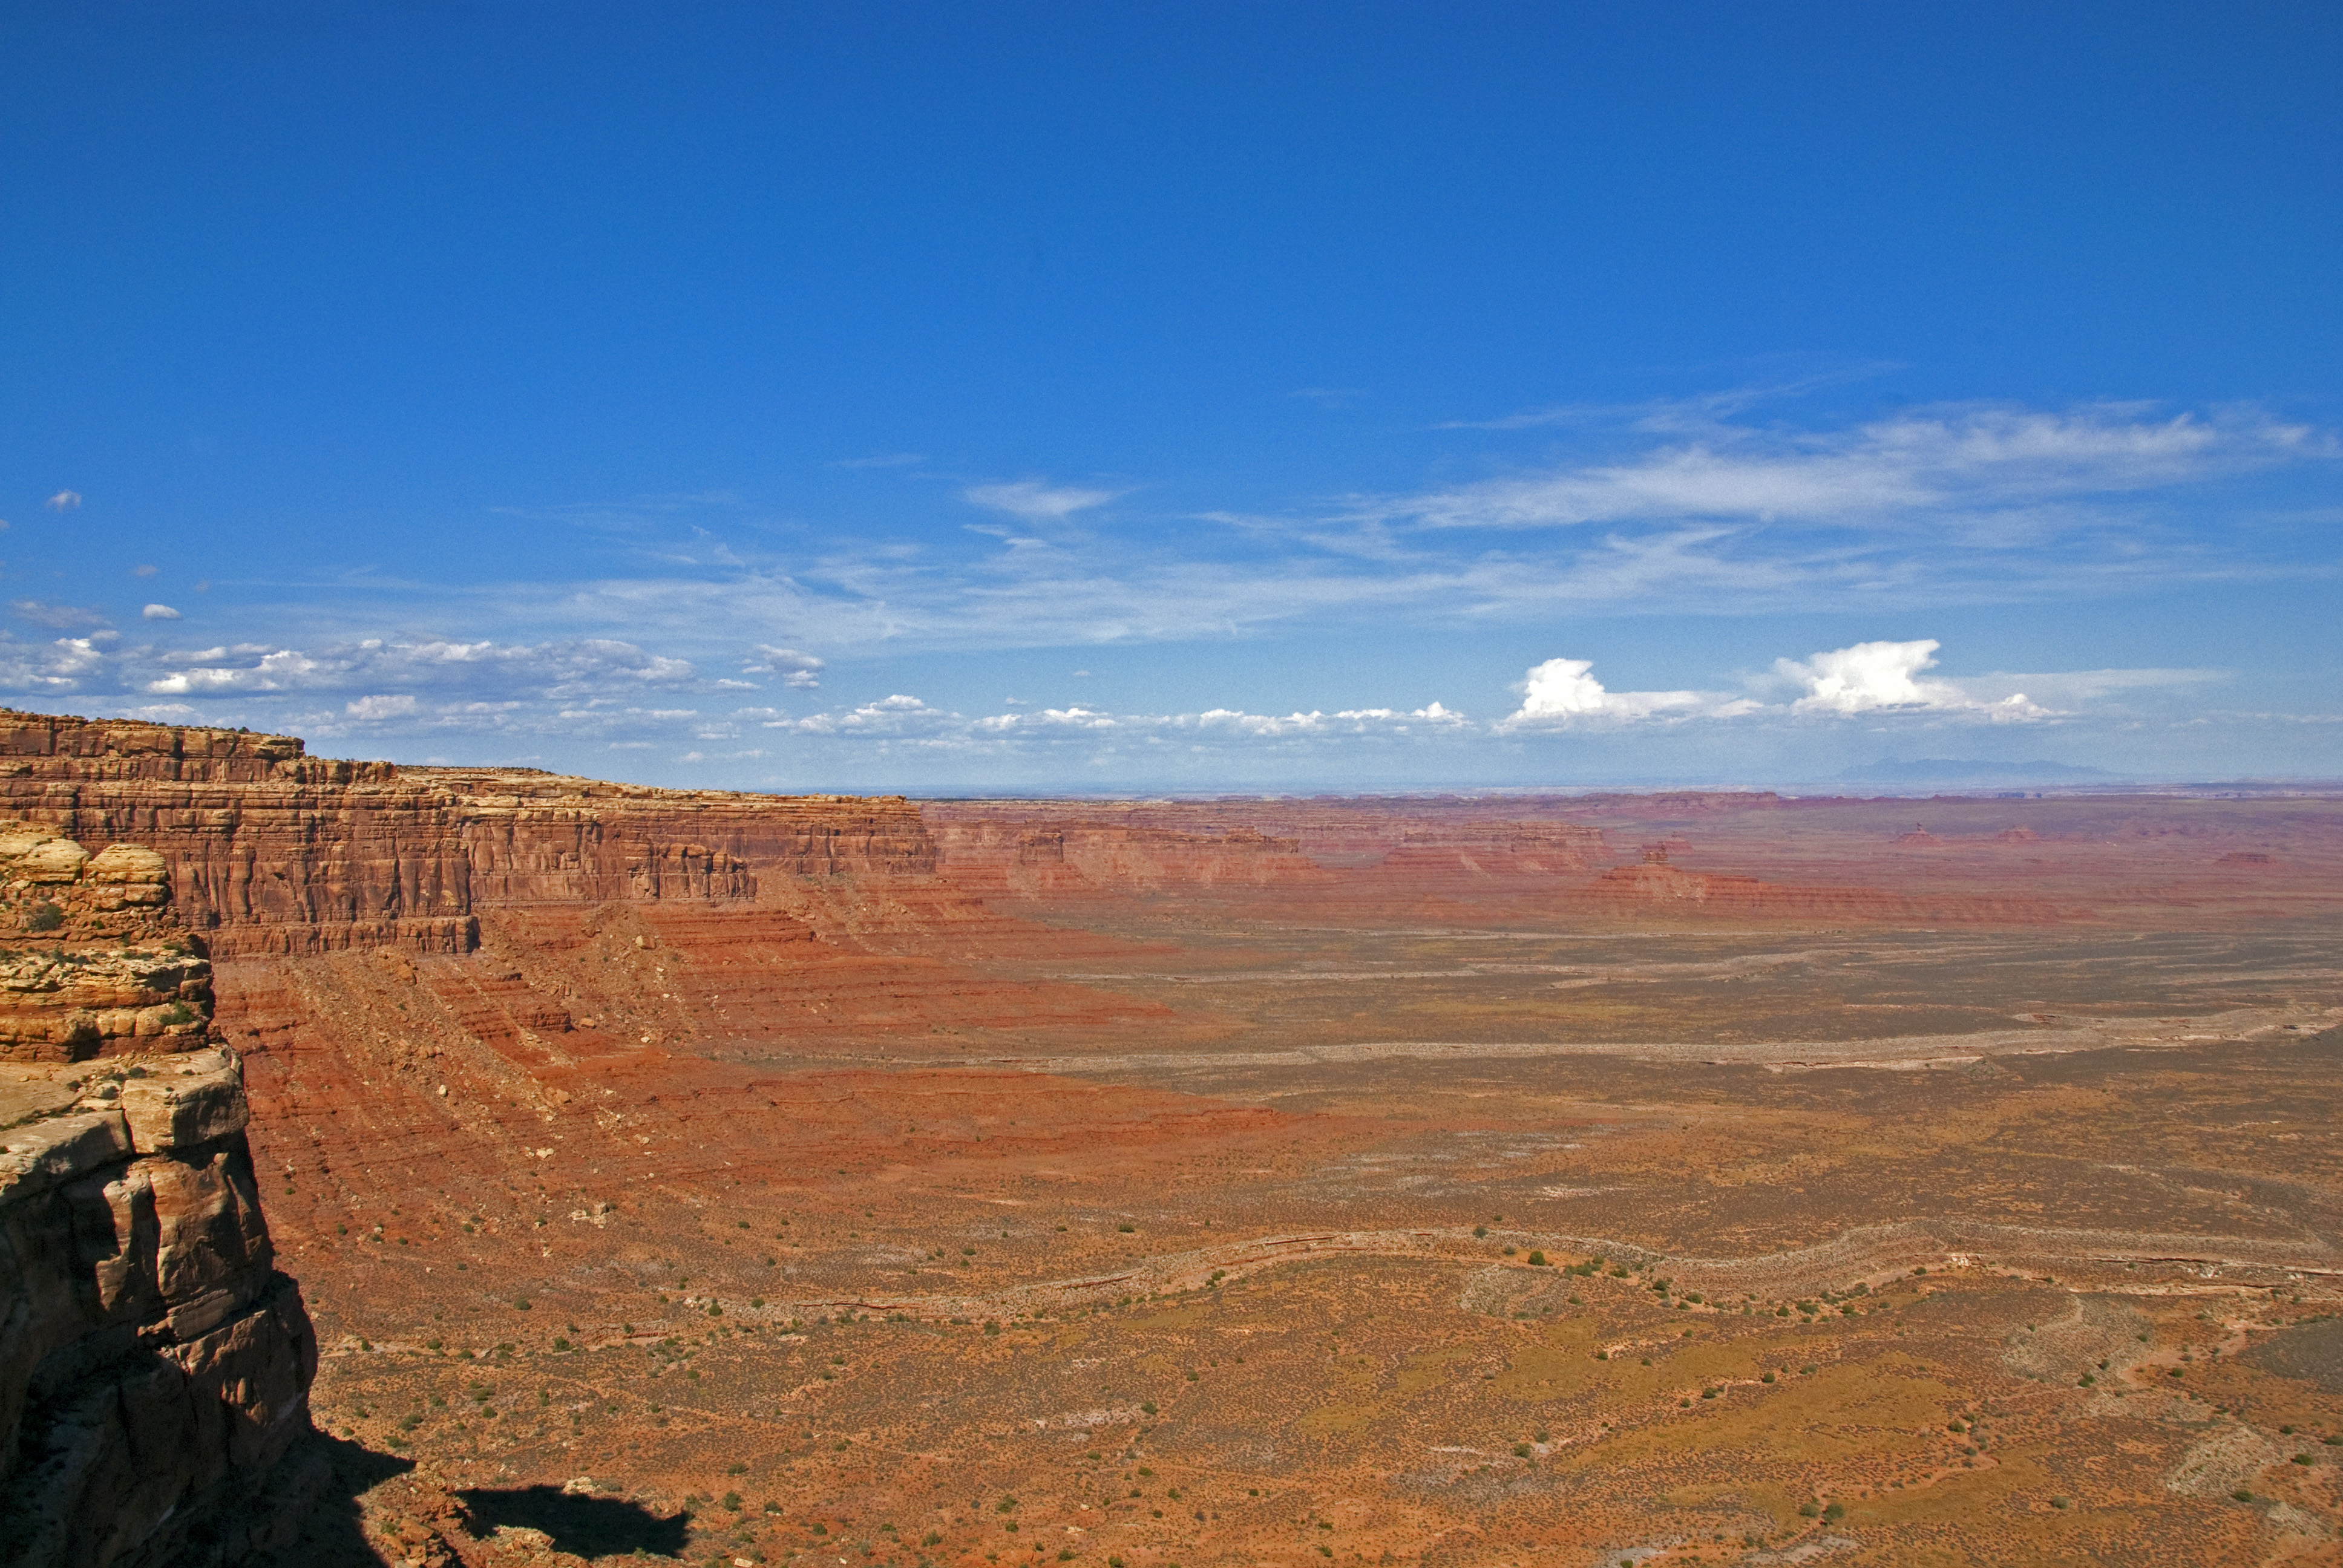
landscape, horizon, wilderness, desert, valley, panorama, formation, canyon, plain, geology, utah, badlands, plateau, ecosystem, wadi, butte, mokidugway, landform, natural environment, geographical feature, aeolian landform